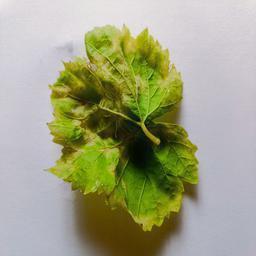
Label: Downy Mildew